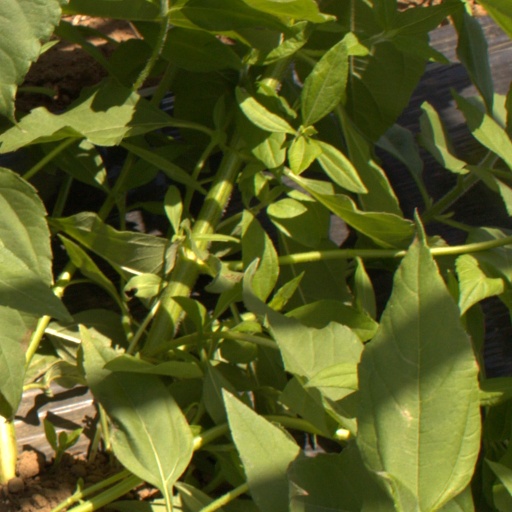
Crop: Jerusalem artichoke